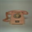
Label: telephone